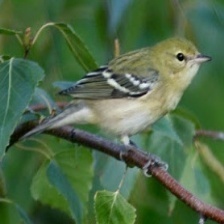
Species: BAY-BREASTED WARBLER
Scientific name: SETOPHAGA CASTANEA